South African Class 5E1, Series 5

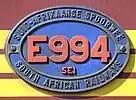
builder's plate

The Class 5E1 family served in goods and passenger working on all 3 kV DC electrified mainlines country-wide for about forty years. They worked the vacuum-braked goods and mainline passenger trains over the lines radiating south, west and north of Durban almost exclusively until the mid-1970s and the Class 6E1 only became regular motive power in Natal when air-braked car trains began running between Durban and the Reef. By the mid-2000s, most of the Series 5 locomotives had been withdrawn.